Spanish cuisine

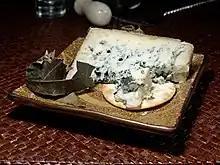
"Cabrales cheese", a traditional blue cheese from Asturias, Spain, known for its strong, pungent flavor and made from a blend of cow milk, goat milk, and sheep milk.

Aragonese cuisine has a rural origin. One of its most famous dishes is "asado de ternasco" (roast lamb), in which lamb is cooked with garlic, salt, olive oil, laurel leaves, thyme, and parsley. Pork dishes are also very popular, among them, '. Popular Aragonese recipes made with bread are "migas de Pastor", ', ', and '.